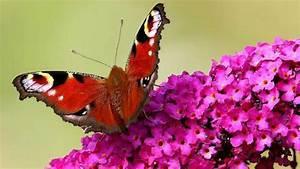
butterfly